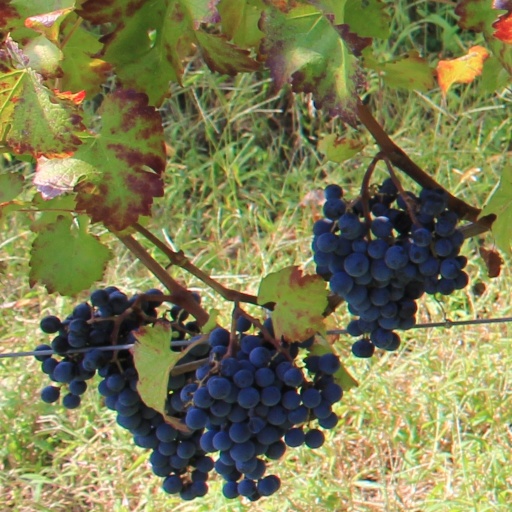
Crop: grape